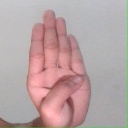
अक्षर: ब